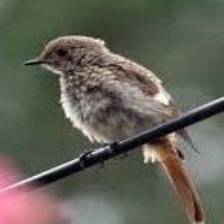
Species: DAURIAN REDSTART
Scientific name: PHOENICURUS AUROREUS